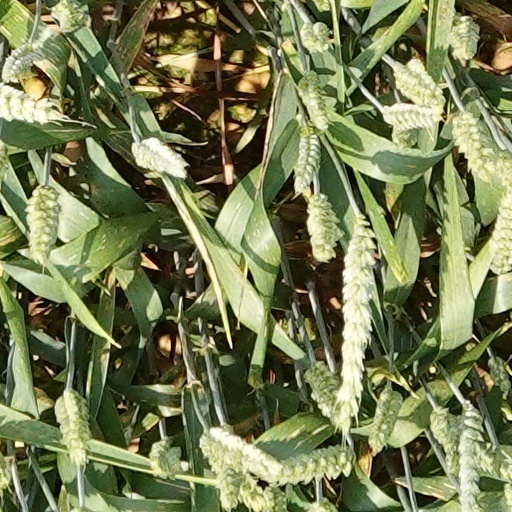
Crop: wheat